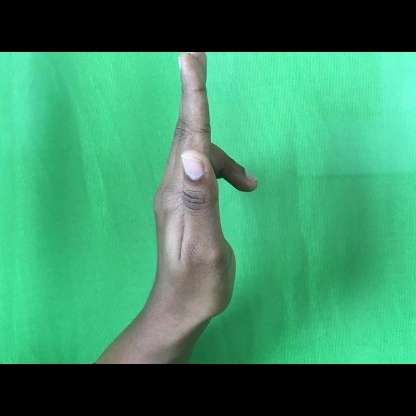
Mudra: Ardhapathaka